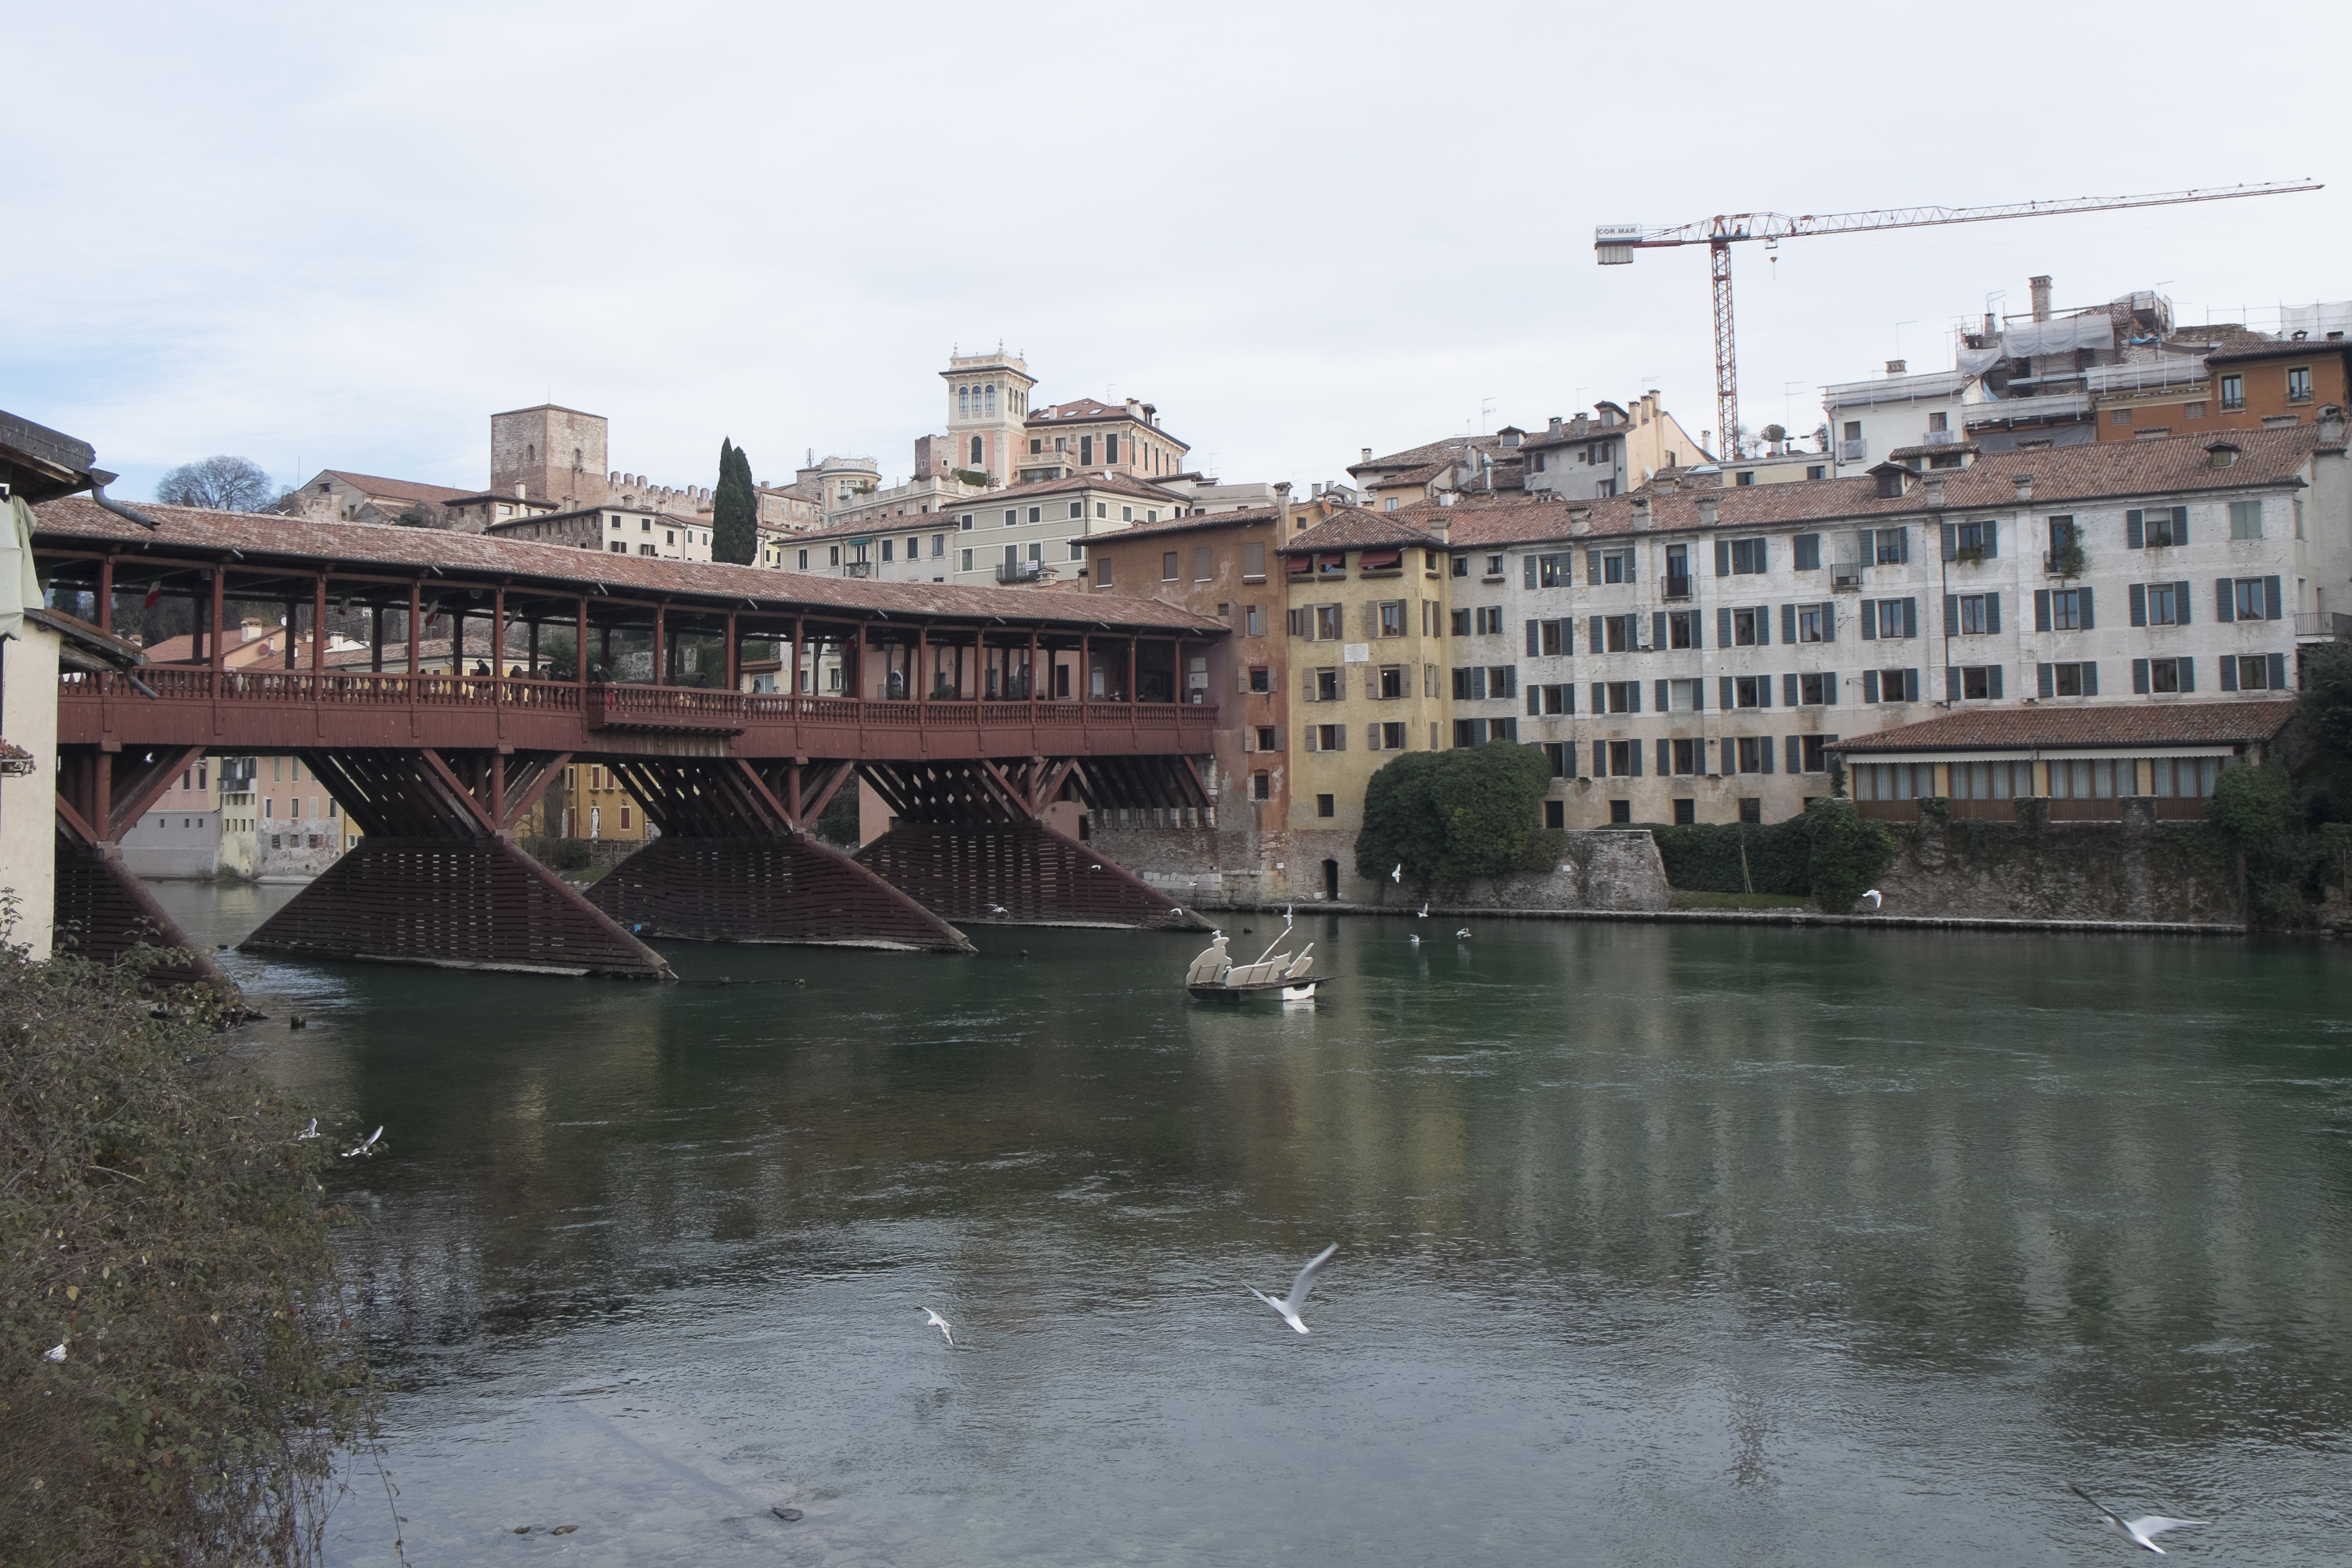
sea, boat, bridge, town, urban, river, travel, fujifilm, vehicle, italy, waterway, fuji, fujix, fujixe1, bassanodelgrappa